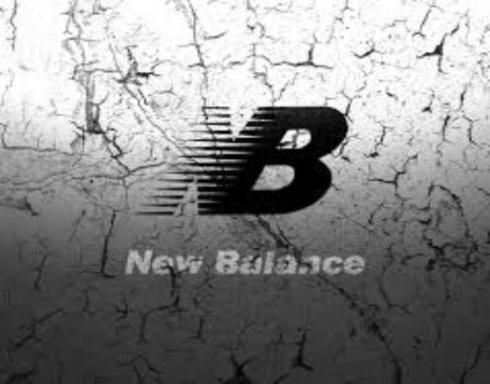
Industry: Clothes